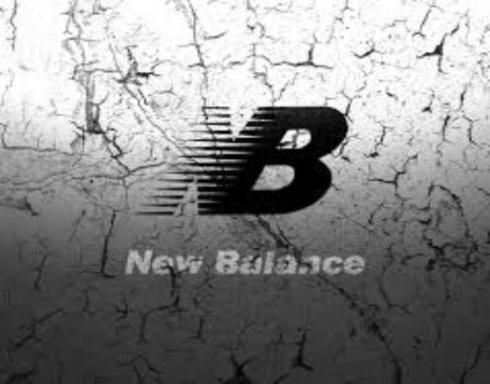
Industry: Clothes